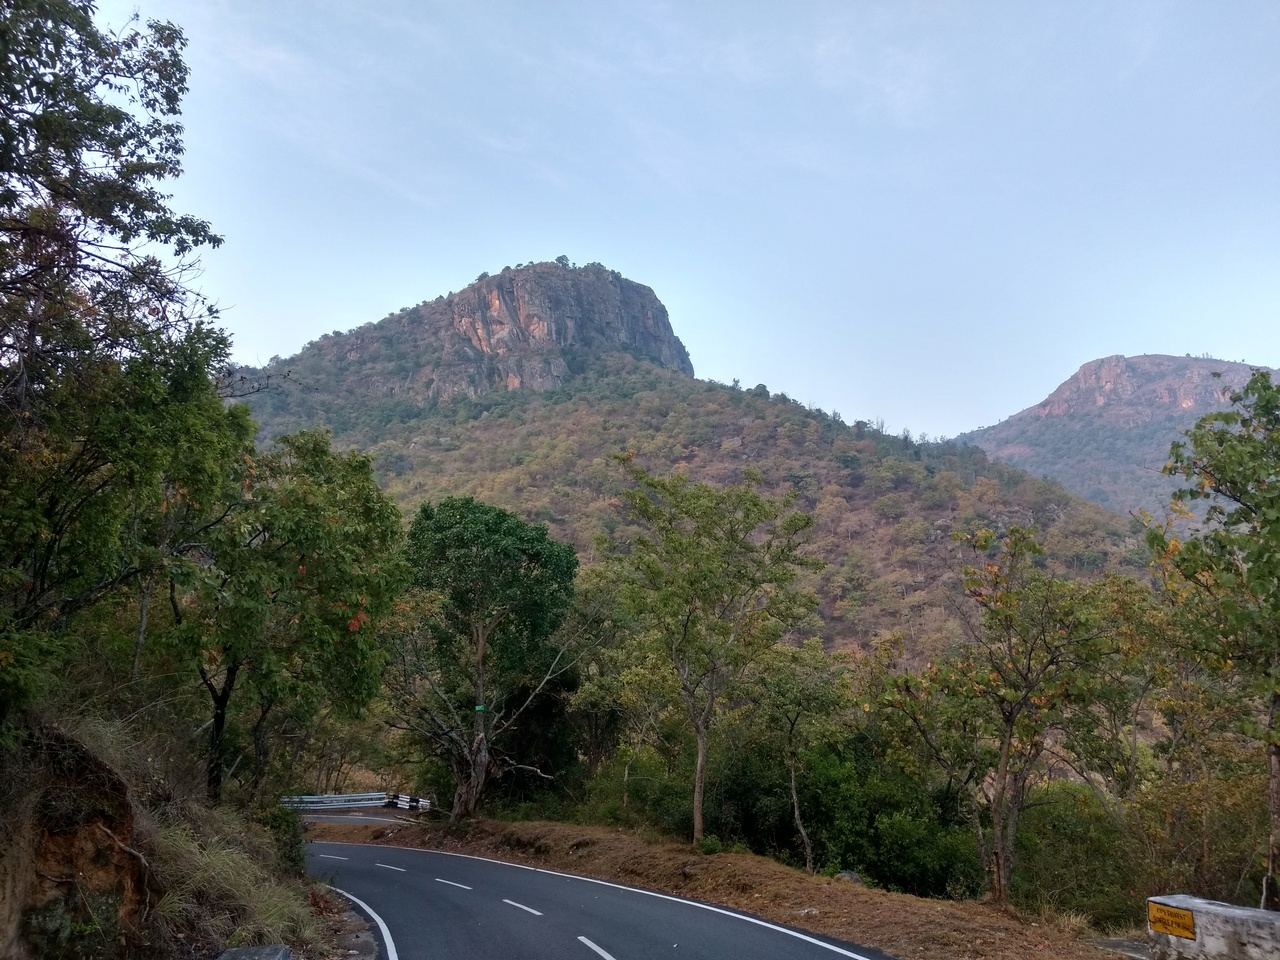
View from Kalhatty Ghat